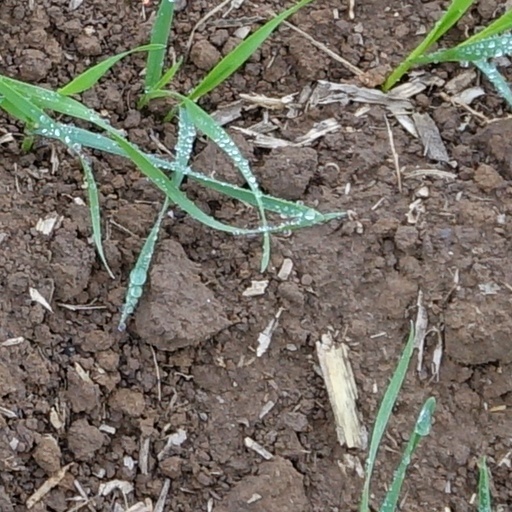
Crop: wheat